Death Bringer

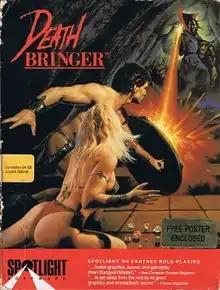
Commodore 64 cover art

Death Bringer, alternatively titled Galdregon's Domain in Europe, is a 1988 role-playing video game originally developed and self-published by Pandora and released for the Amiga, Atari ST, Commodore 64, TurboGrafx-CD, and X68000.